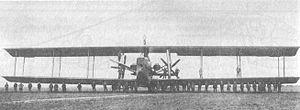
Le Siemens-Schuckert R. VIII est un bombardier allemand conçu et construit à partir de 1916. Seul deux appareils furent construits.
La Première Guerre mondiale voit le plein essor des premiers avions militaires, après de timides tâtonnements et utilisations avant guerre.
Le Siemens-Schuckert R.I. est un bombardier biplan allemand de la Première Guerre mondiale.